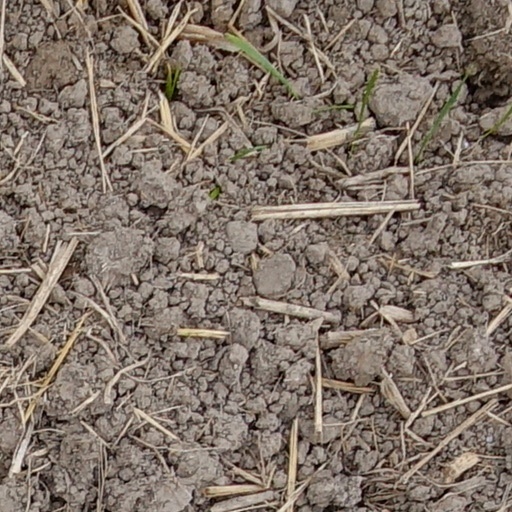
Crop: wheat